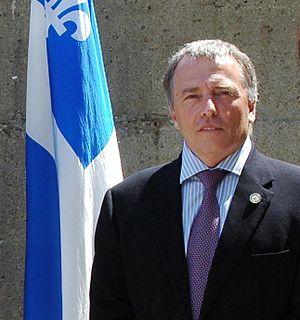
L'homme politique québécois Georges Mamelonet.
Georges Mamelonet est un homme politique franco-québécois né le 30 novembre 1954 à Casablanca et mort le 11 mars 2015 dans un accident de la route à Sainte-Angèle-de-Mérici, dans le Bas-Saint-Laurent.
Gaspé est une circonscription électorale provinciale du Québec et un ancien district électoral du Québec.